German Metal Workers' Union

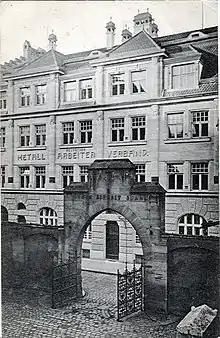
The DMV's building in Nuremberg

German metalworkers started to organize in labor unions in 1868. In 1891, at a congress in Frankfurt from June 1 to June 6, a number of separate unions joined forces to form a single federation with 23,200 members. The DMV was the first industrial union in the country. It was headquartered in Stuttgart. It took over publication of the already extant newspaper "Deutsche Metall-Arbeiter-Zeitung". At first, it faced opposition from the established craft unions. Its membership reached 50,000 by 1896, 100,000 in 1901, and over 500,000 by 1913. Its growth was slowed by its failure to gain recognition by employers in large plants in heavy industry until World War I.